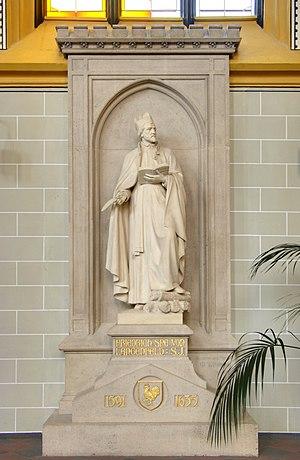
Friedrich Spee von Langenfeld, né le 25 février 1591 à Kaiserswerth, et mort le 7 août 1635 à Trèves, Rhin-Palatinat, est un prêtre jésuite allemand, poète et compositeur religieux. Il est surtout connu pour avoir stigmatisé les procès iniques livrés contre de prétendues sorcières.